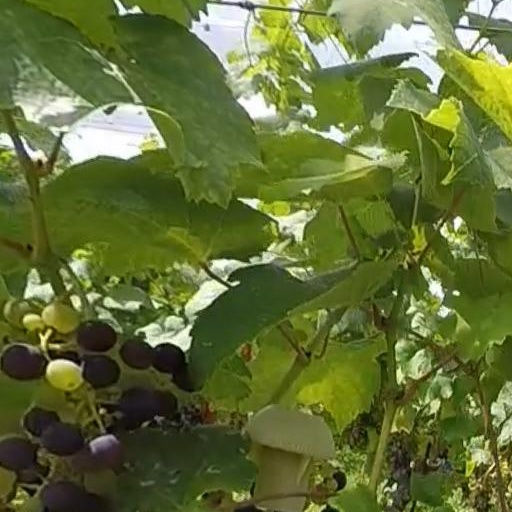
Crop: grape